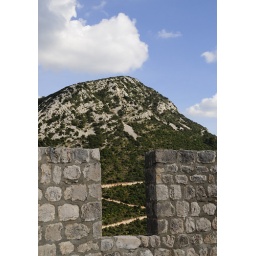
path on mountain through wall in ston